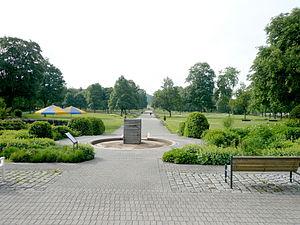
Bad Dürrheim est une ville de Bade-Wurtemberg en Allemagne, située dans l'arrondissement de Forêt-Noire-Baar.